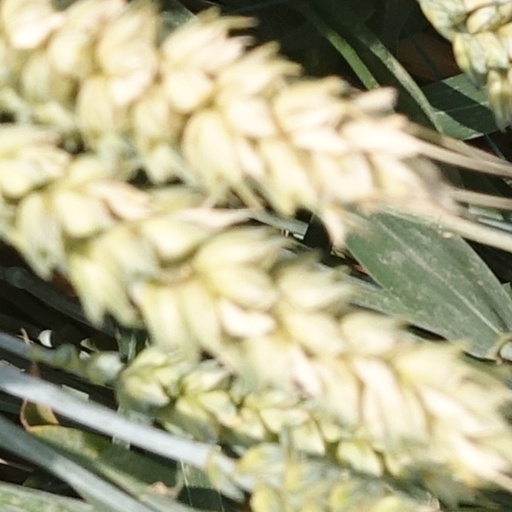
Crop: wheat